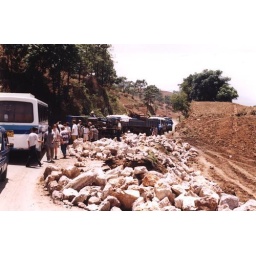
there was an overturned truck in the road ahead of us